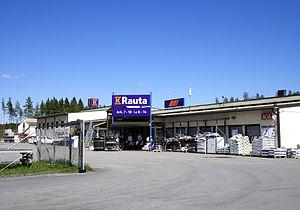
Kesko est une entreprise de grande distribution finlandaise fondée en 1940. Elle a son siège à Helsinki en Finlande.